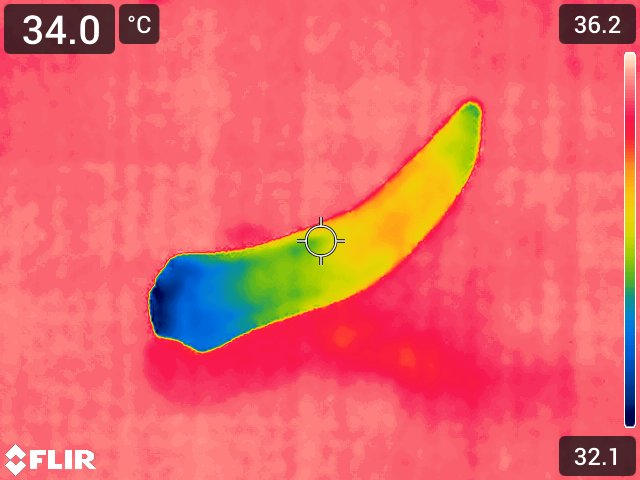
Maturity: over_matured